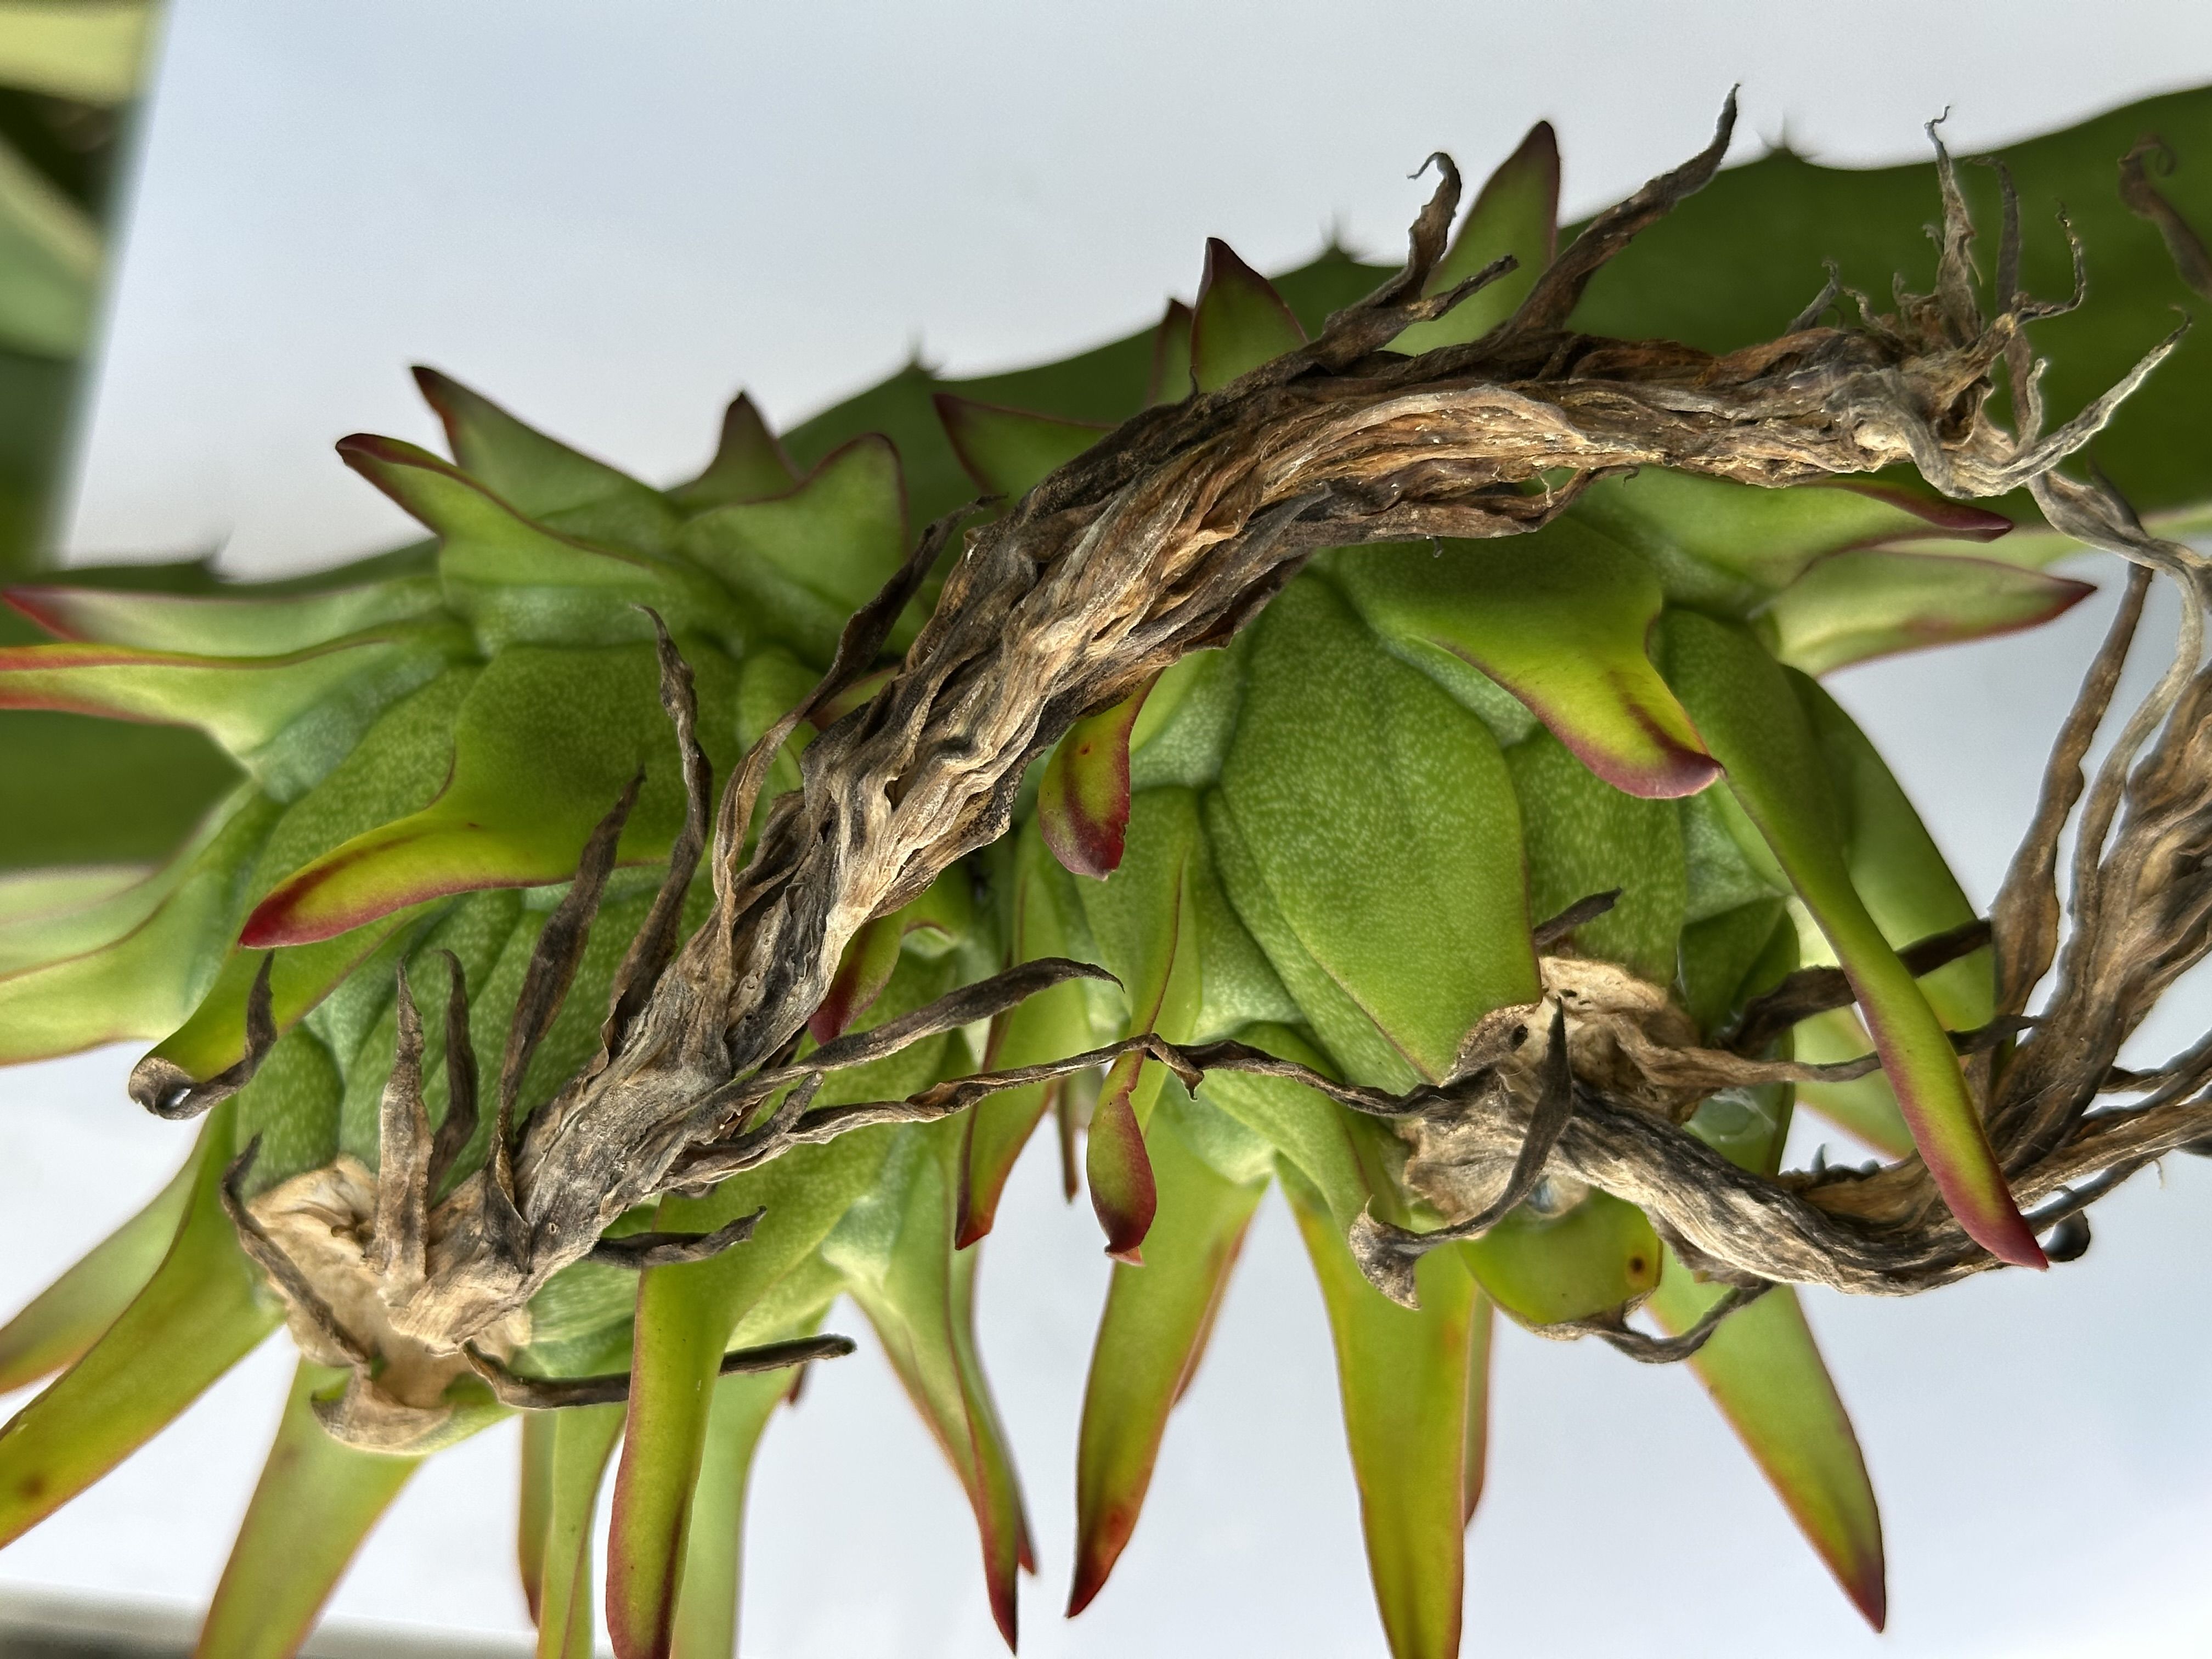
Label: Good fruit